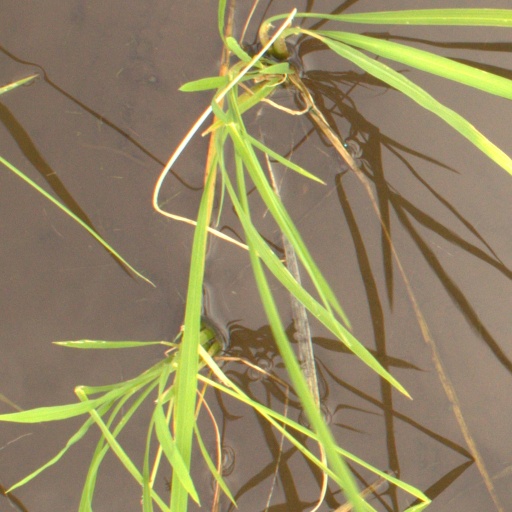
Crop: rice